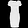
Label: Dress